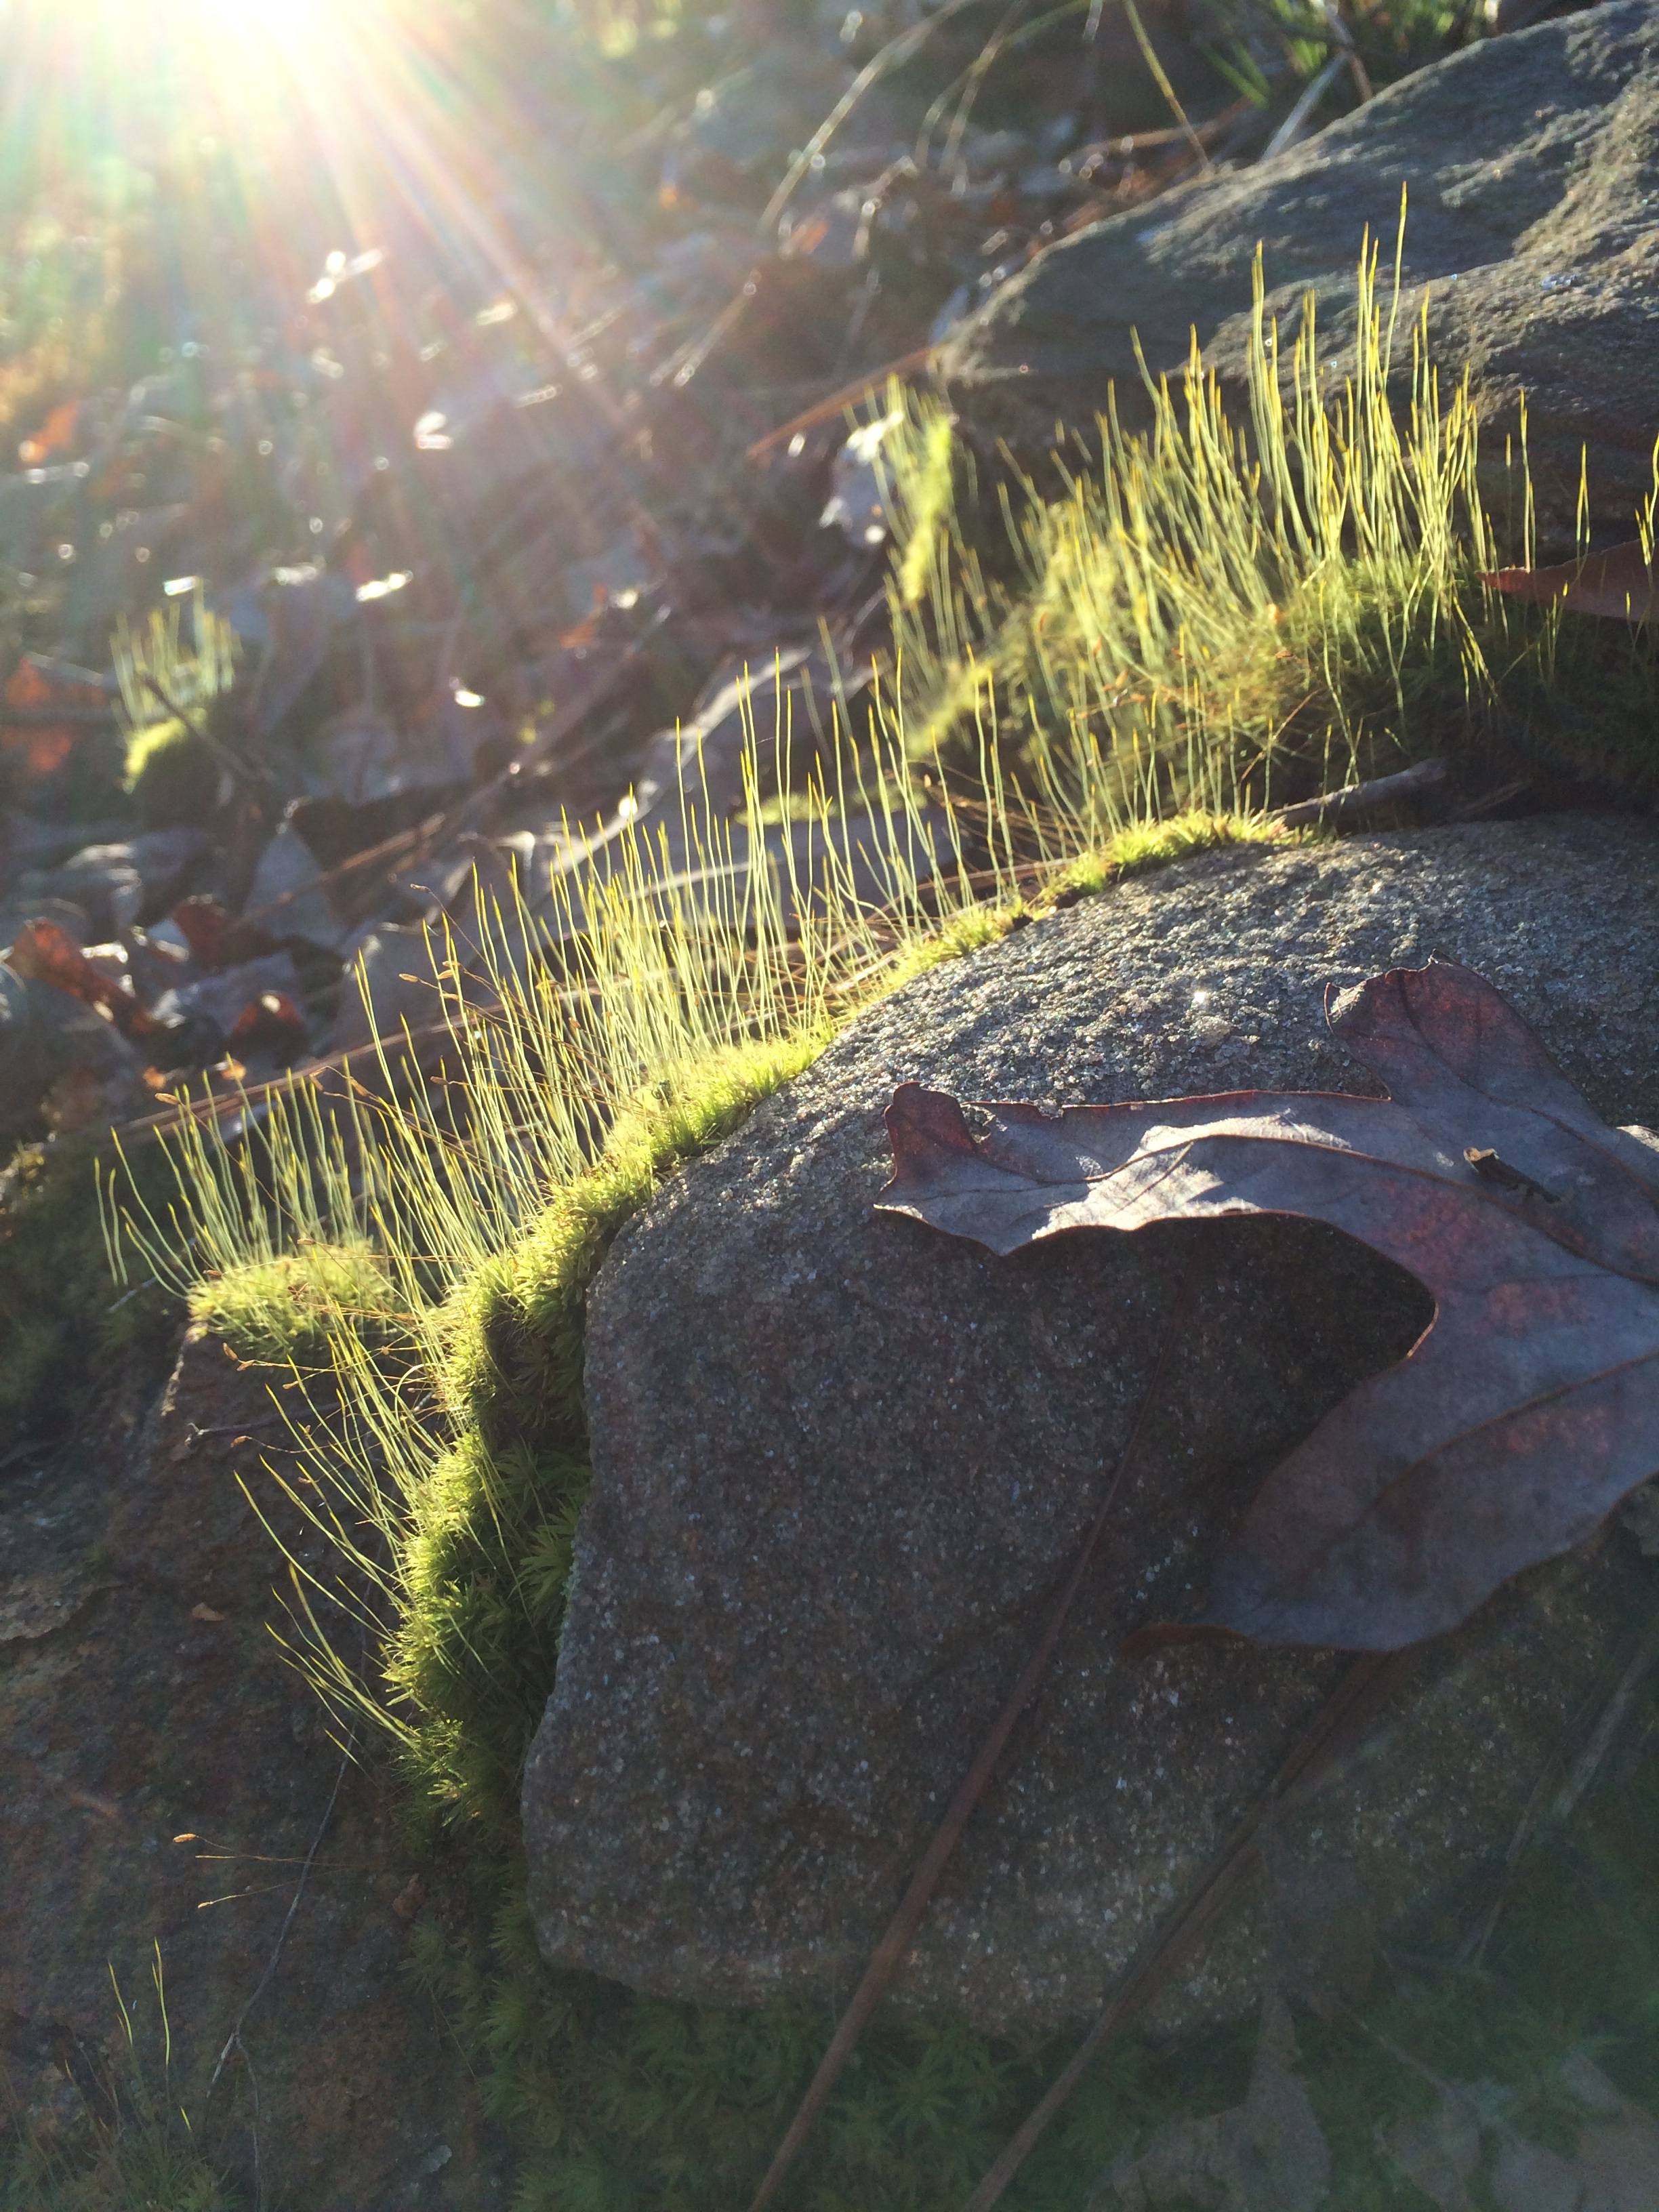
tree, nature, grass, rock, plant, sunlight, leaf, flower, moss, pond, wildlife, green, jungle, peaceful, natural, autumn, flora, fauna, plants, leaves, outdoors, algae, backlit, sunbeam